Vaughan Smith

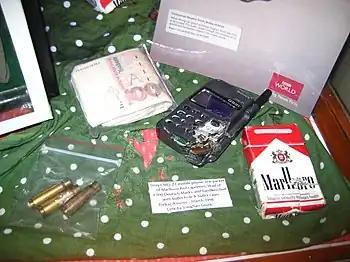
Vaughan Smith's mobile telephone in a display at the Frontline Club showing the sniper's bullet still lodged within. "See:" Attack on Prekaz for the event during which the bullet was fired. The banknote within view is at value of 1000 DeM, about €512.

Smith founded the Frontline Club in London in 2003 as an institution to champion independent journalism and promote better understanding of international news and its coverage.